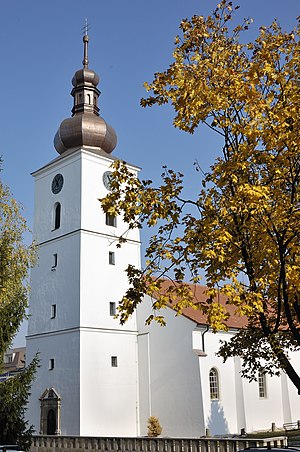
Senica
Senica er en by i det vestlige Slovakiet, med et indbyggertal på ca. 21.000. Byen ligger i regionen Trnava.